P. K. Gurudasan

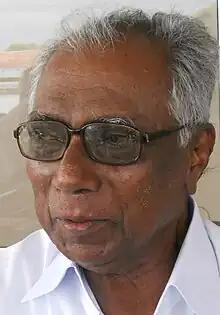

P. K. Gurudasan (born 10 July 1935) is an Indian politician, trade unionist, and a member of Communist Party of India (Marxist). He was the Minister for Excise, Labour and Employment in the Government of Kerala headed by VS Achuthanandan between 2006 and 2011. He represented Kollam Assembly constituency in the Kerala Legislative Assembly from 2006 to 2016. He is also the State President of Centre of Indian Trade Unions (CITU) and a member of Central Committee of CPI(M). Gurudasan earlier served as the General Secretary of Kerala State unit of CITU.